Lewis P. Dayton

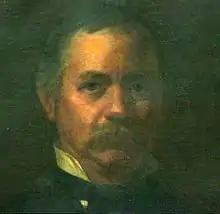

Lewis P. Dayton (1821 – May 14, 1900) was Mayor of the City of Buffalo, New York, serving from 1874 to 1875.